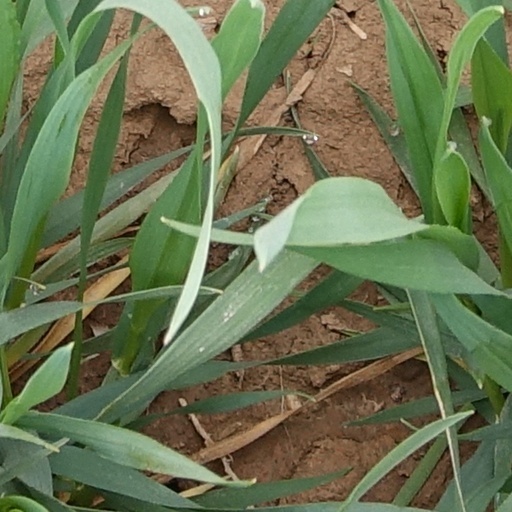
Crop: wheat